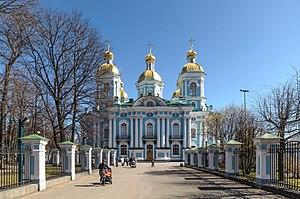
La cathédrale Saint-Nicolas des Marins de Saint-Pétersbourg, en Russie, est une cathédrale de style baroque construite entre 1753 et 1762 par l'architecte Savva Tchevakinski, un élève de Bartolomeo Rastrelli. La cathédrale, située près du canal Krioukov, présente une façade peinte en blanc et bleu soutenue par des colonnes corinthiennes. Elle est coiffée de cinq coupoles dorées dont la plus haute atteint 52 mètres. L'intérieur comporte un riche décor de stuc et d'or et une magnifique iconostase ornée de peintures du XVIIIᵉ siècle.